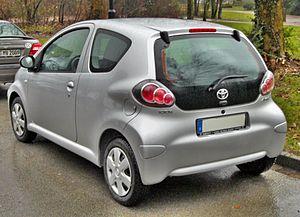
Toyota Aygo est le nom donné à une automobile citadine développée par le constructeur japonais Toyota, en collaboration avec PSA Peugeot Citroën. Il existe deux générations du modèle, la première de 2005 à 2014 et la deuxième, depuis 2014.